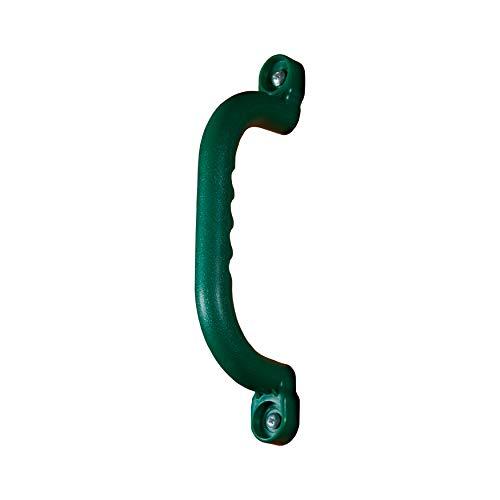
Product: Gorilla Playsets 07-0005-G Plastic Safety Handles - Green (Pair)
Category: Toys & Games | Sports & Outdoor Play | Play Sets & Playground Equipment
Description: Includes 2 plastic safety handles, mounting hardware, and manual for easy assembly to your swing set.
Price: $16.80
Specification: ProductDimensions:9.5x1x2.8inches|ItemWeight:8ounces|ShippingWeight:8ounces(Viewshippingratesandpolicies)|ASIN:B002HRTDAM|Itemmodelnumber:07-0005-G|Manufacturerrecommendedage:36months-11years